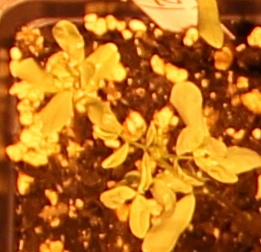
Label: Lentil